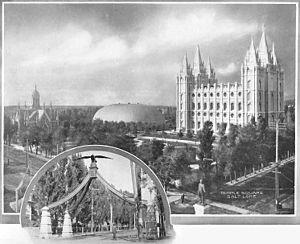
L'Église de Jésus-Christ des saints des derniers jours est une Église chrétienne restaurationniste née dans l'État de New York, aux États-Unis, en 1830. Elle se considère comme une religion révélée. Son siège mondial se trouve à Salt Lake City dans l'Utah. Aux États-Unis, avec 6,16 millions de membres, elle est la quatrième confession chrétienne au sens large du terme. À l'échelle mondiale, elle revendique plus de 16 millions de membres.